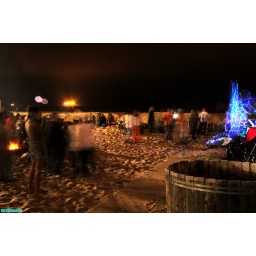
oil tanker lights glowing in the distance.... a blue hula hoop glowing on the right